Symonds Yat

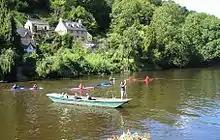
Hand-pulled ferry over the River Wye at Symonds Yat

Two hand ("pull") cable ferries enable foot passengers to cross the river, powered by ferrymen who pull the ferry across the river using an overhead cable. The only connection by road is upstream over Huntsham bridge; this is a five-mile trip. One ferry is operated by the Saracens Head Inn and the other by the Ye Old Ferrie Inn.